Sky position (RA, Dec in degrees): 219.293, 1.509
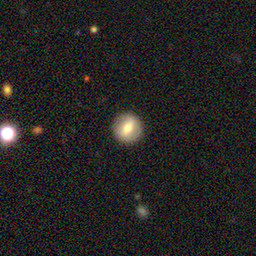
Galaxy morphology: Round Smooth Galaxies